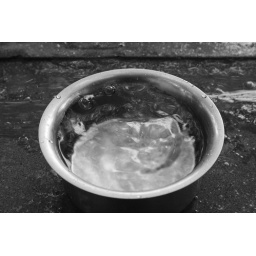
the bowl of water was placed below a proch and water kept dripping onto it